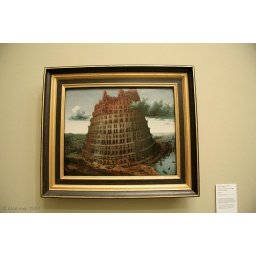
De toren van Babel, door Pieter Breugel. Gezien in Museum Boijmans van Beuningen.